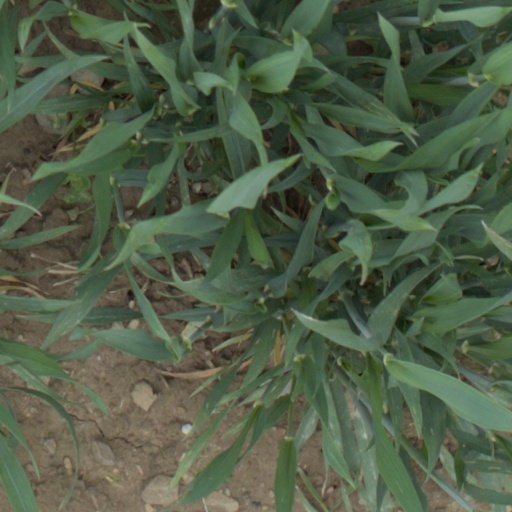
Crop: wheat